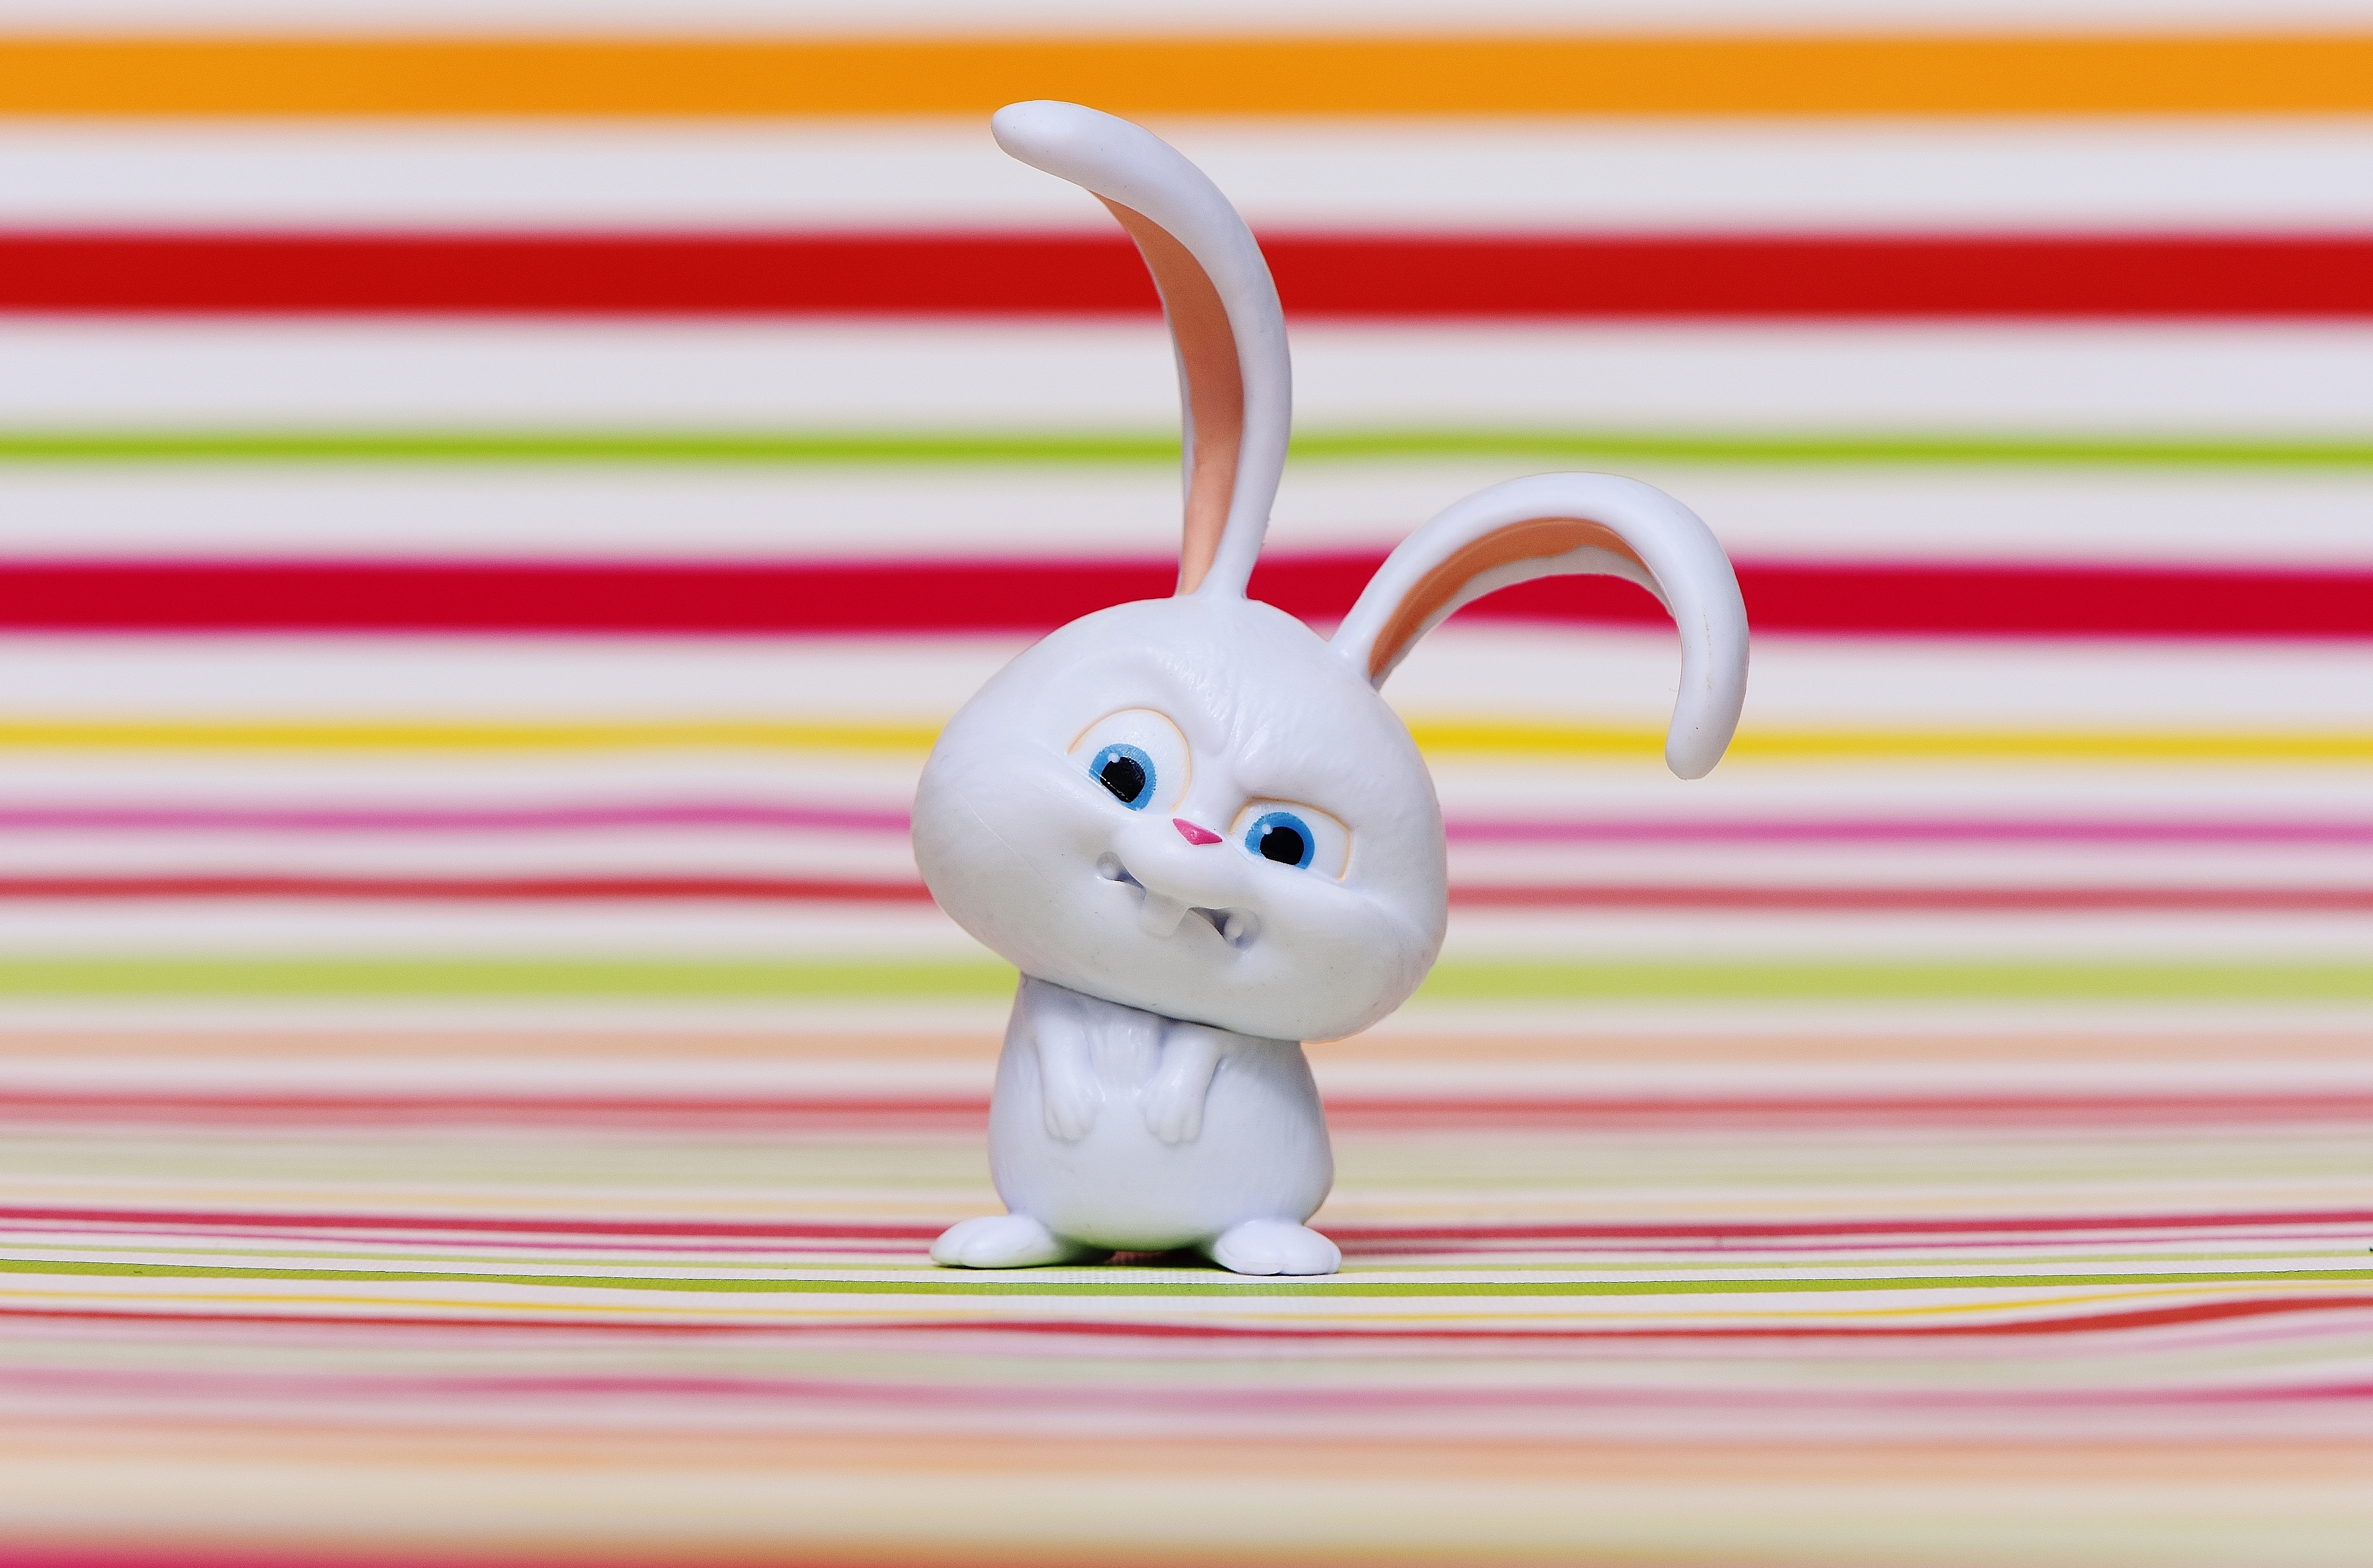
animal, cute, food, rabbit, hare, pets, children, fun, toys, funny, evil, snowball, film character, rabits and hares